Lim (Croatia)

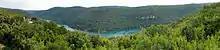
Lim panoramic view seen from observation platform

The Lim valley is the 35 km long valley of the river Pazinčica, which transforms into the Lim bay, a 10 kilometer long estuary. The Croats sometimes also call it ("Lim channel"), due to its narrow width. The estuary is sometimes called a fjord, although it is not in fact a fjord but a ria, because it was not carved by a glacier but by the river eroding the ground on its way to the Adriatic Sea, when the sea level was lower.